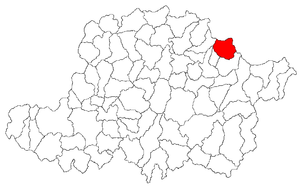
Moneasa est une commune du județ d'Arad, dans la région de Crișana, en Roumanie. La commune s'étend sur près de 68,24 km² et est composée de deux villages: Moneasa et Rănușa. La population, en 2011, est de 864 habitants.